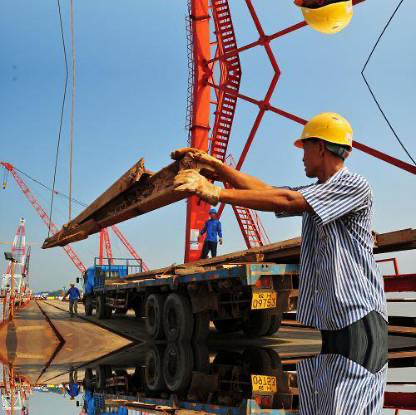
Objects in the image:
label: helmet
label: helmet
label: helmet
label: helmet
label: helmet